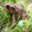
Label: frog